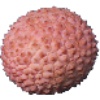
Label: Lychee 1